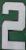
Number: 2